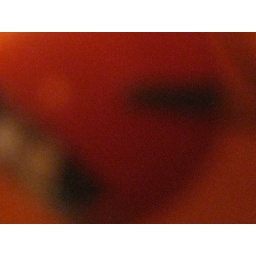
orange lamp against orange wall